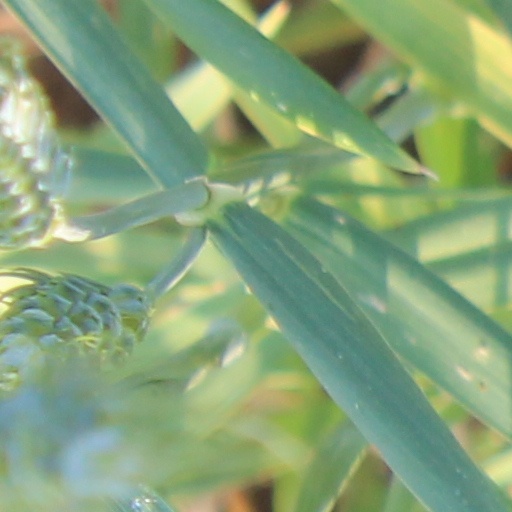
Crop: wheat